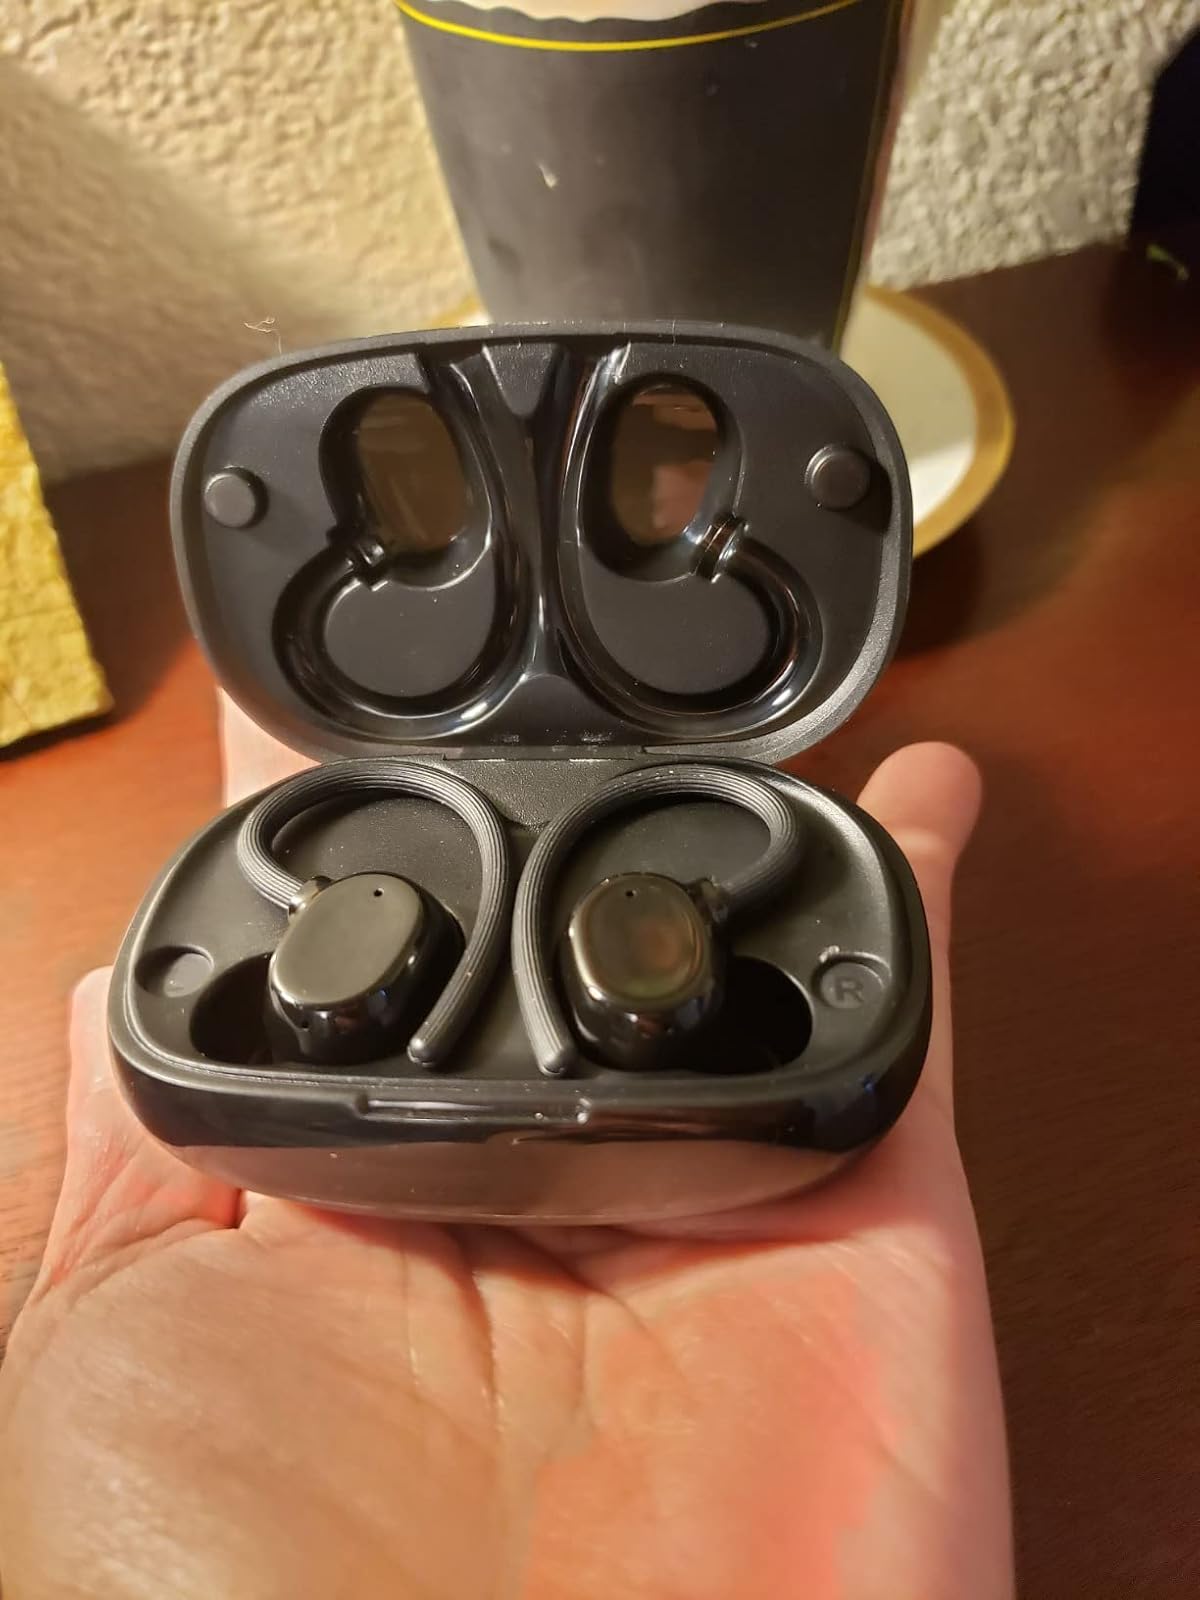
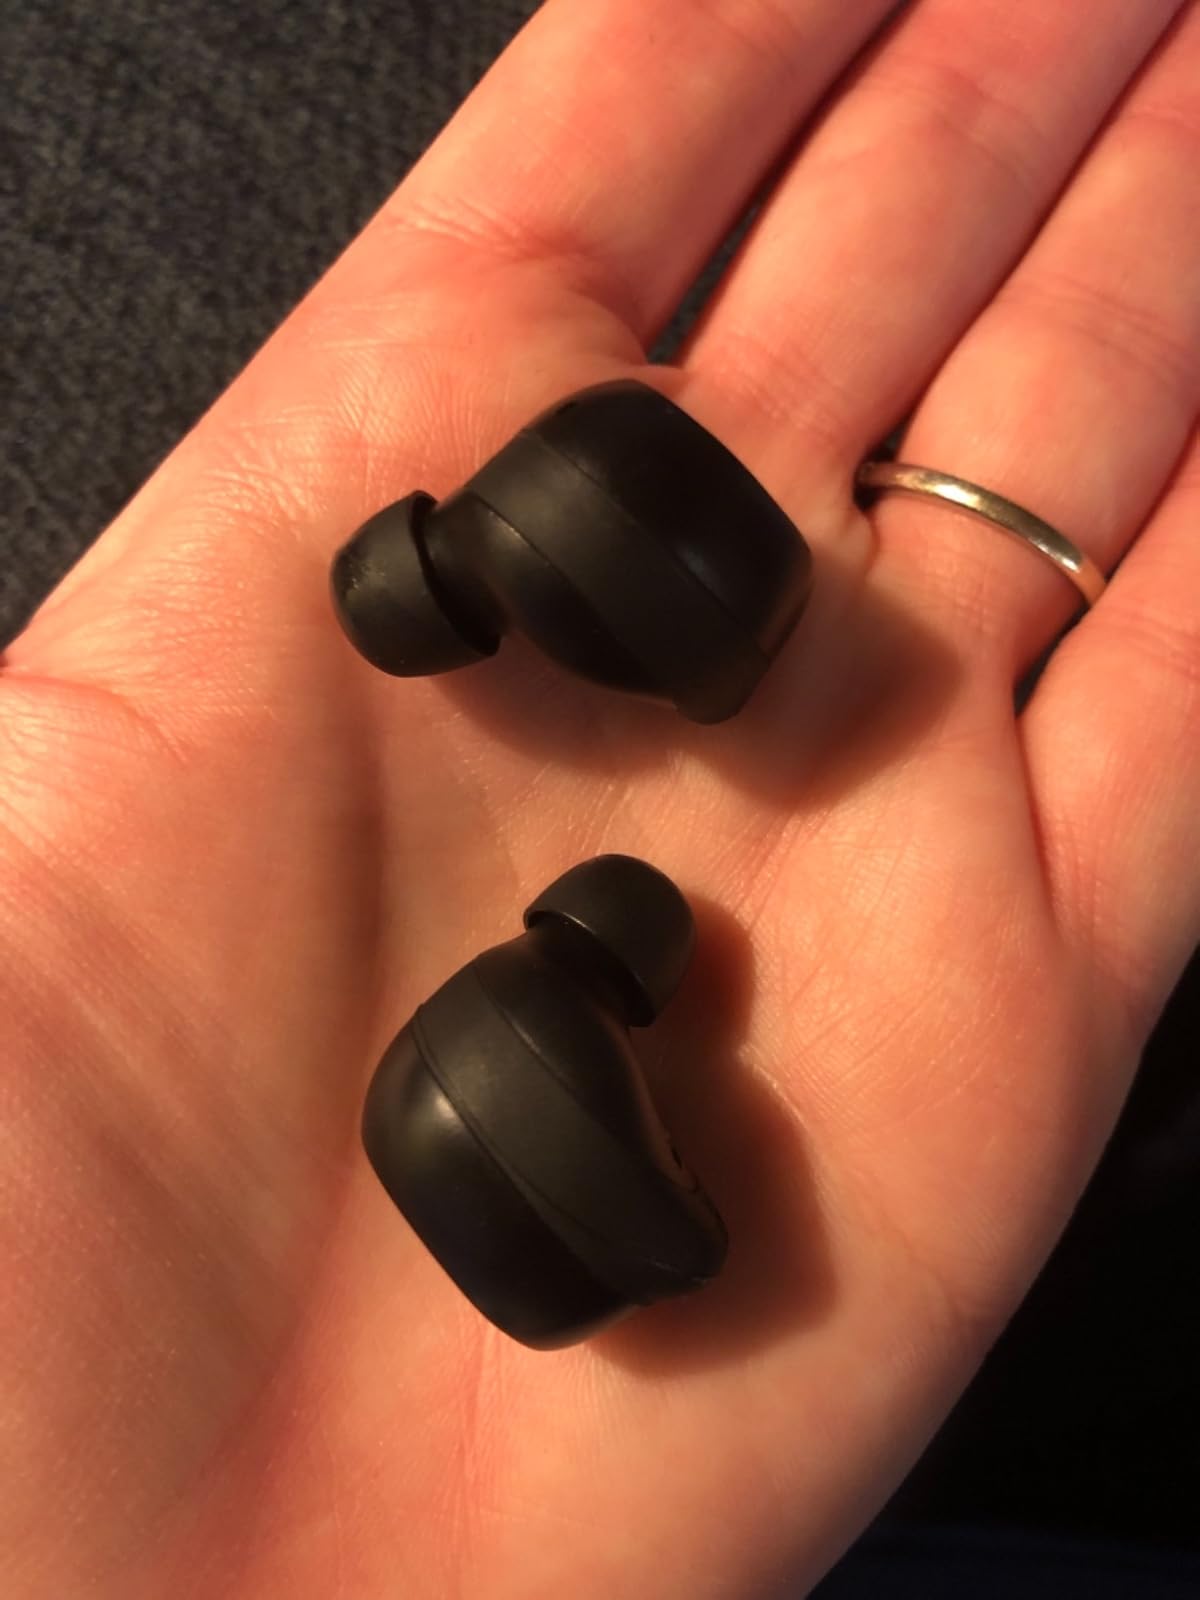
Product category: earbuds
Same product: no